SS Tzenny Chandris

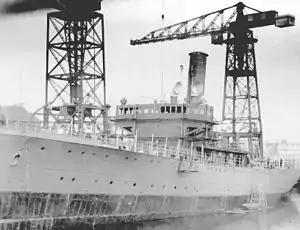
USCGC "Mendota"

The USSB registered "Eastern Planet" in Seattle. Her US official number was 219889 and her code letters were LWHF. By 1934 her call sign was KJIR. In June 1936 the United States Maritime Commission was founded to succeed the USSB, and became "Eastern Planet"s owner.